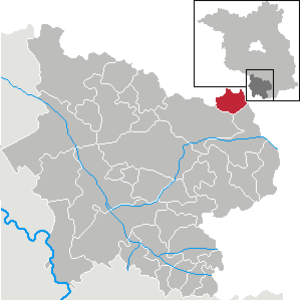
Crinitz
Kort
Crinitz er en by i landkreis Landkreis Elbe-Elster i den tyske delstat Brandenburg. Den ligger i den sydlige del af staten og hører til Amt Kleine Elster med sæde i Massen-Niederlausitz.